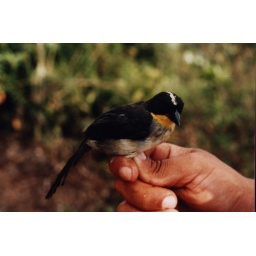
Photo by Edisson Alcaraz, taken in a cloud forest in Restrepo, Colombia.